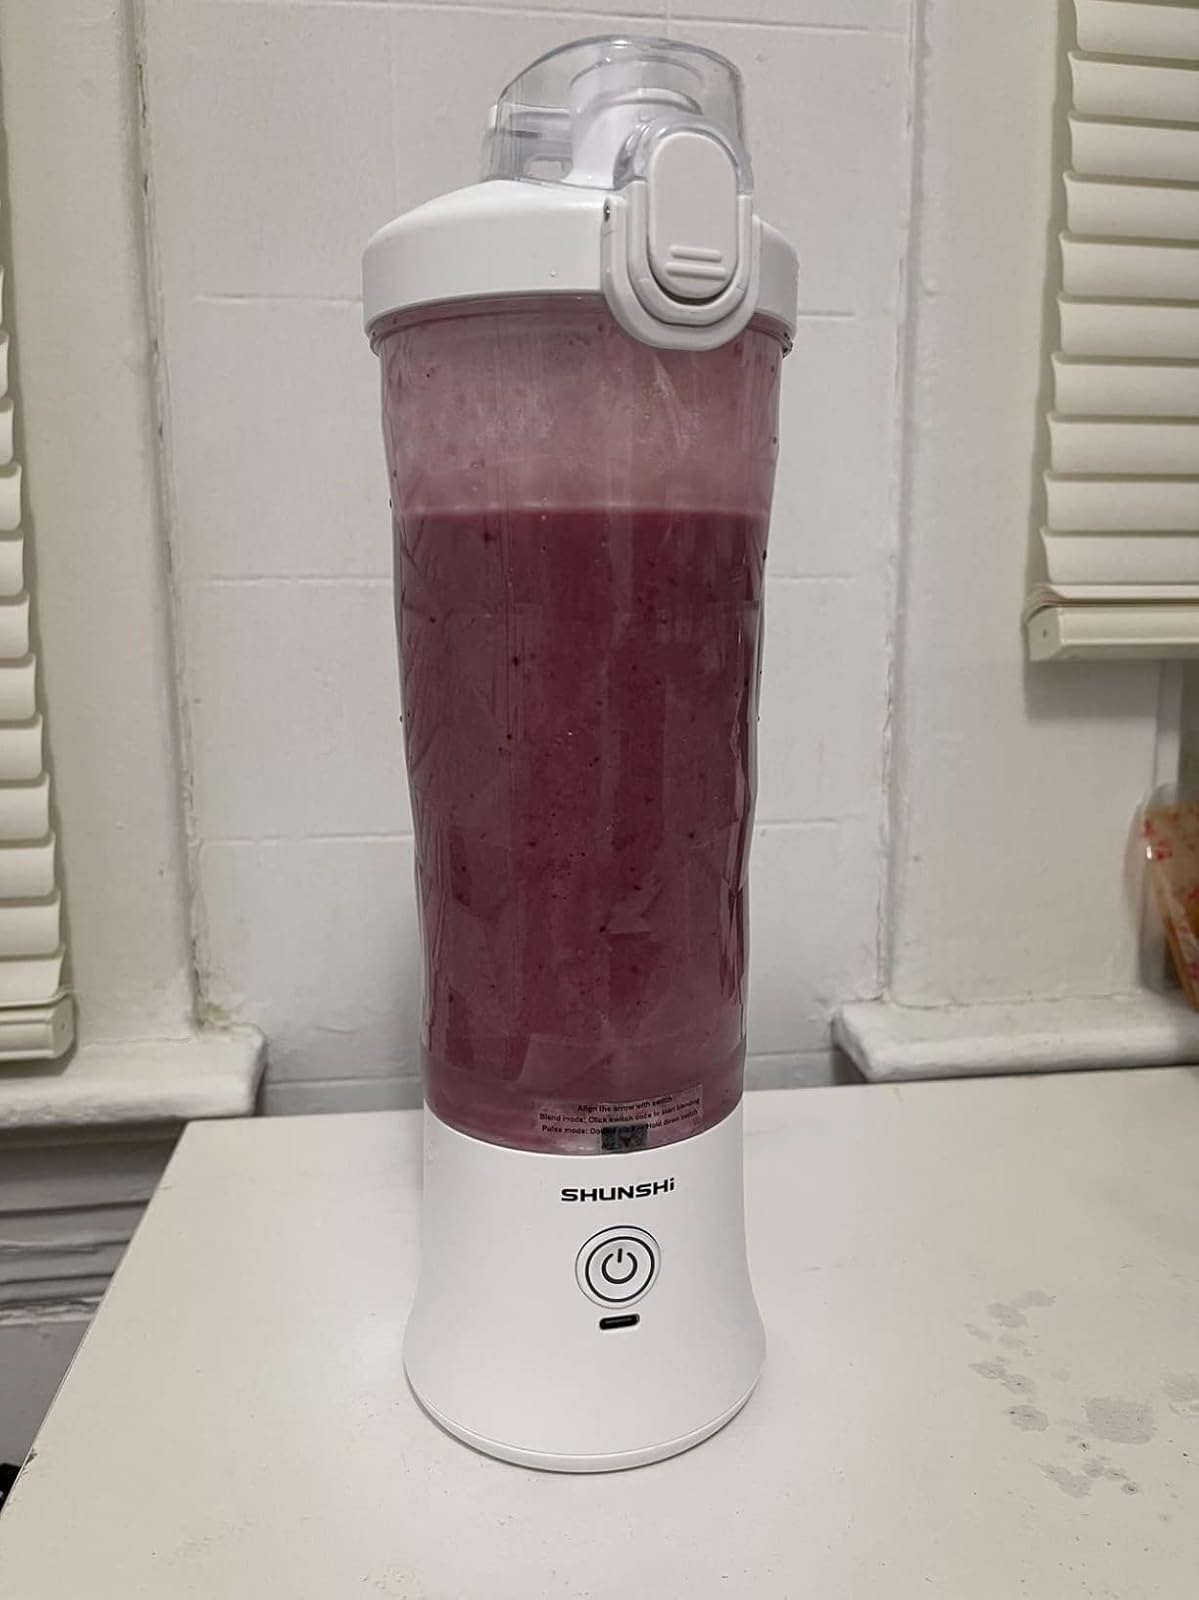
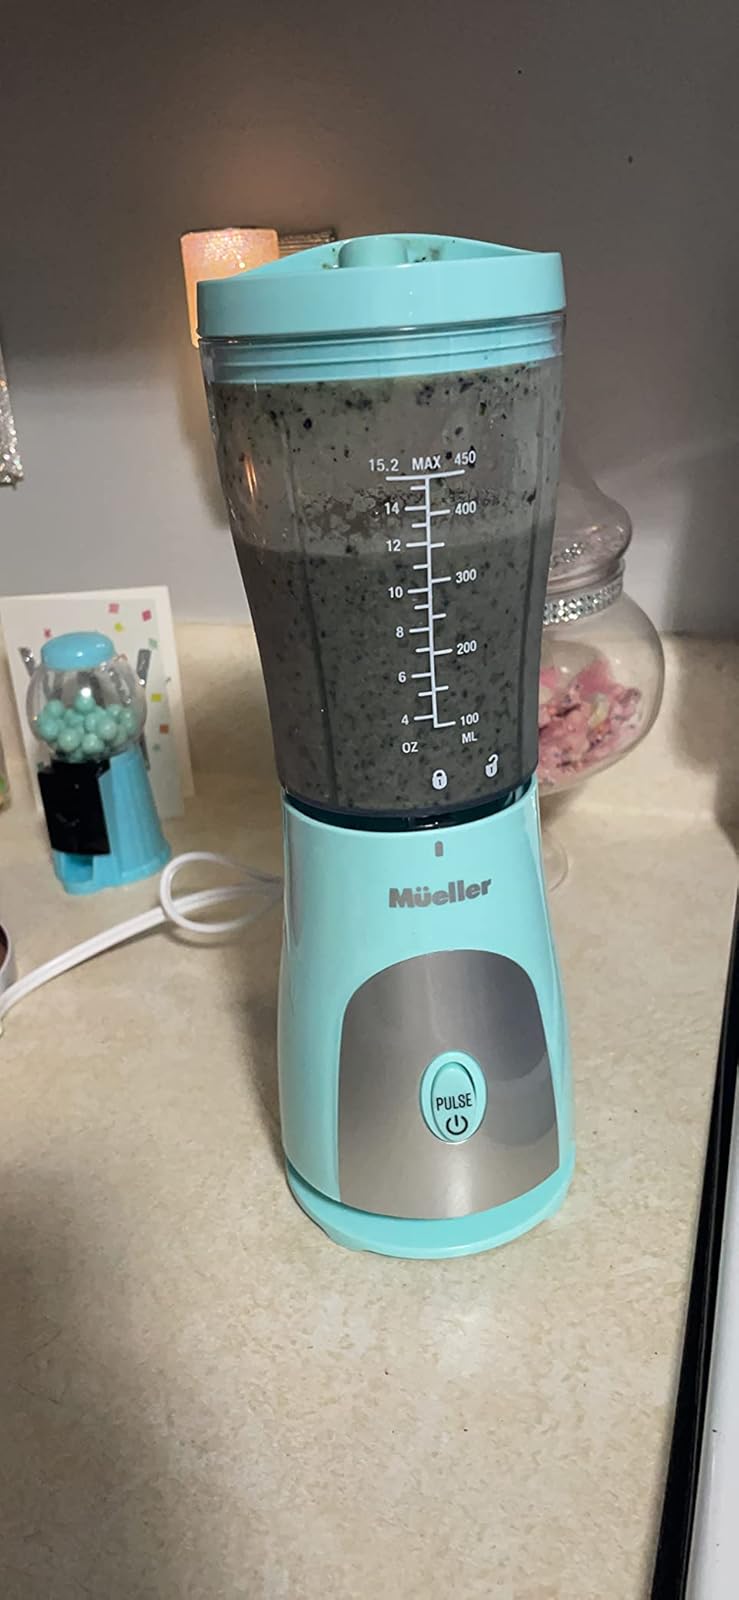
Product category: items_blender
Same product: no